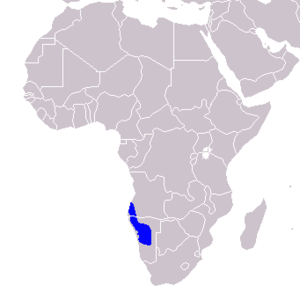
Le genre Tockus comprend dix espèces d'oiseaux appartenant à la famille des Bucerotidae.
Le Calao de Monteiro est une espèce d'oiseau appartenant à la famille des Bucerotidae.